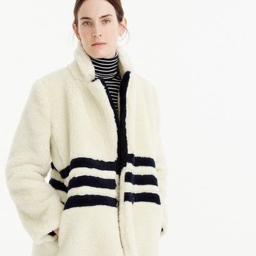
the coat in striped plush fleece